Buildings and architecture of New Orleans

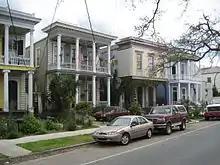
Double-gallery houses on Esplanade Avenue

Many buildings in the American townhouse style were built from 1820 to 1850 and can be found in the Central Business District and Lower Garden District. American townhouses are narrow, three-story structures made of stucco or brick. An asymmetrical arrangement of the façade with a balcony on the second floor sits close to the property line.